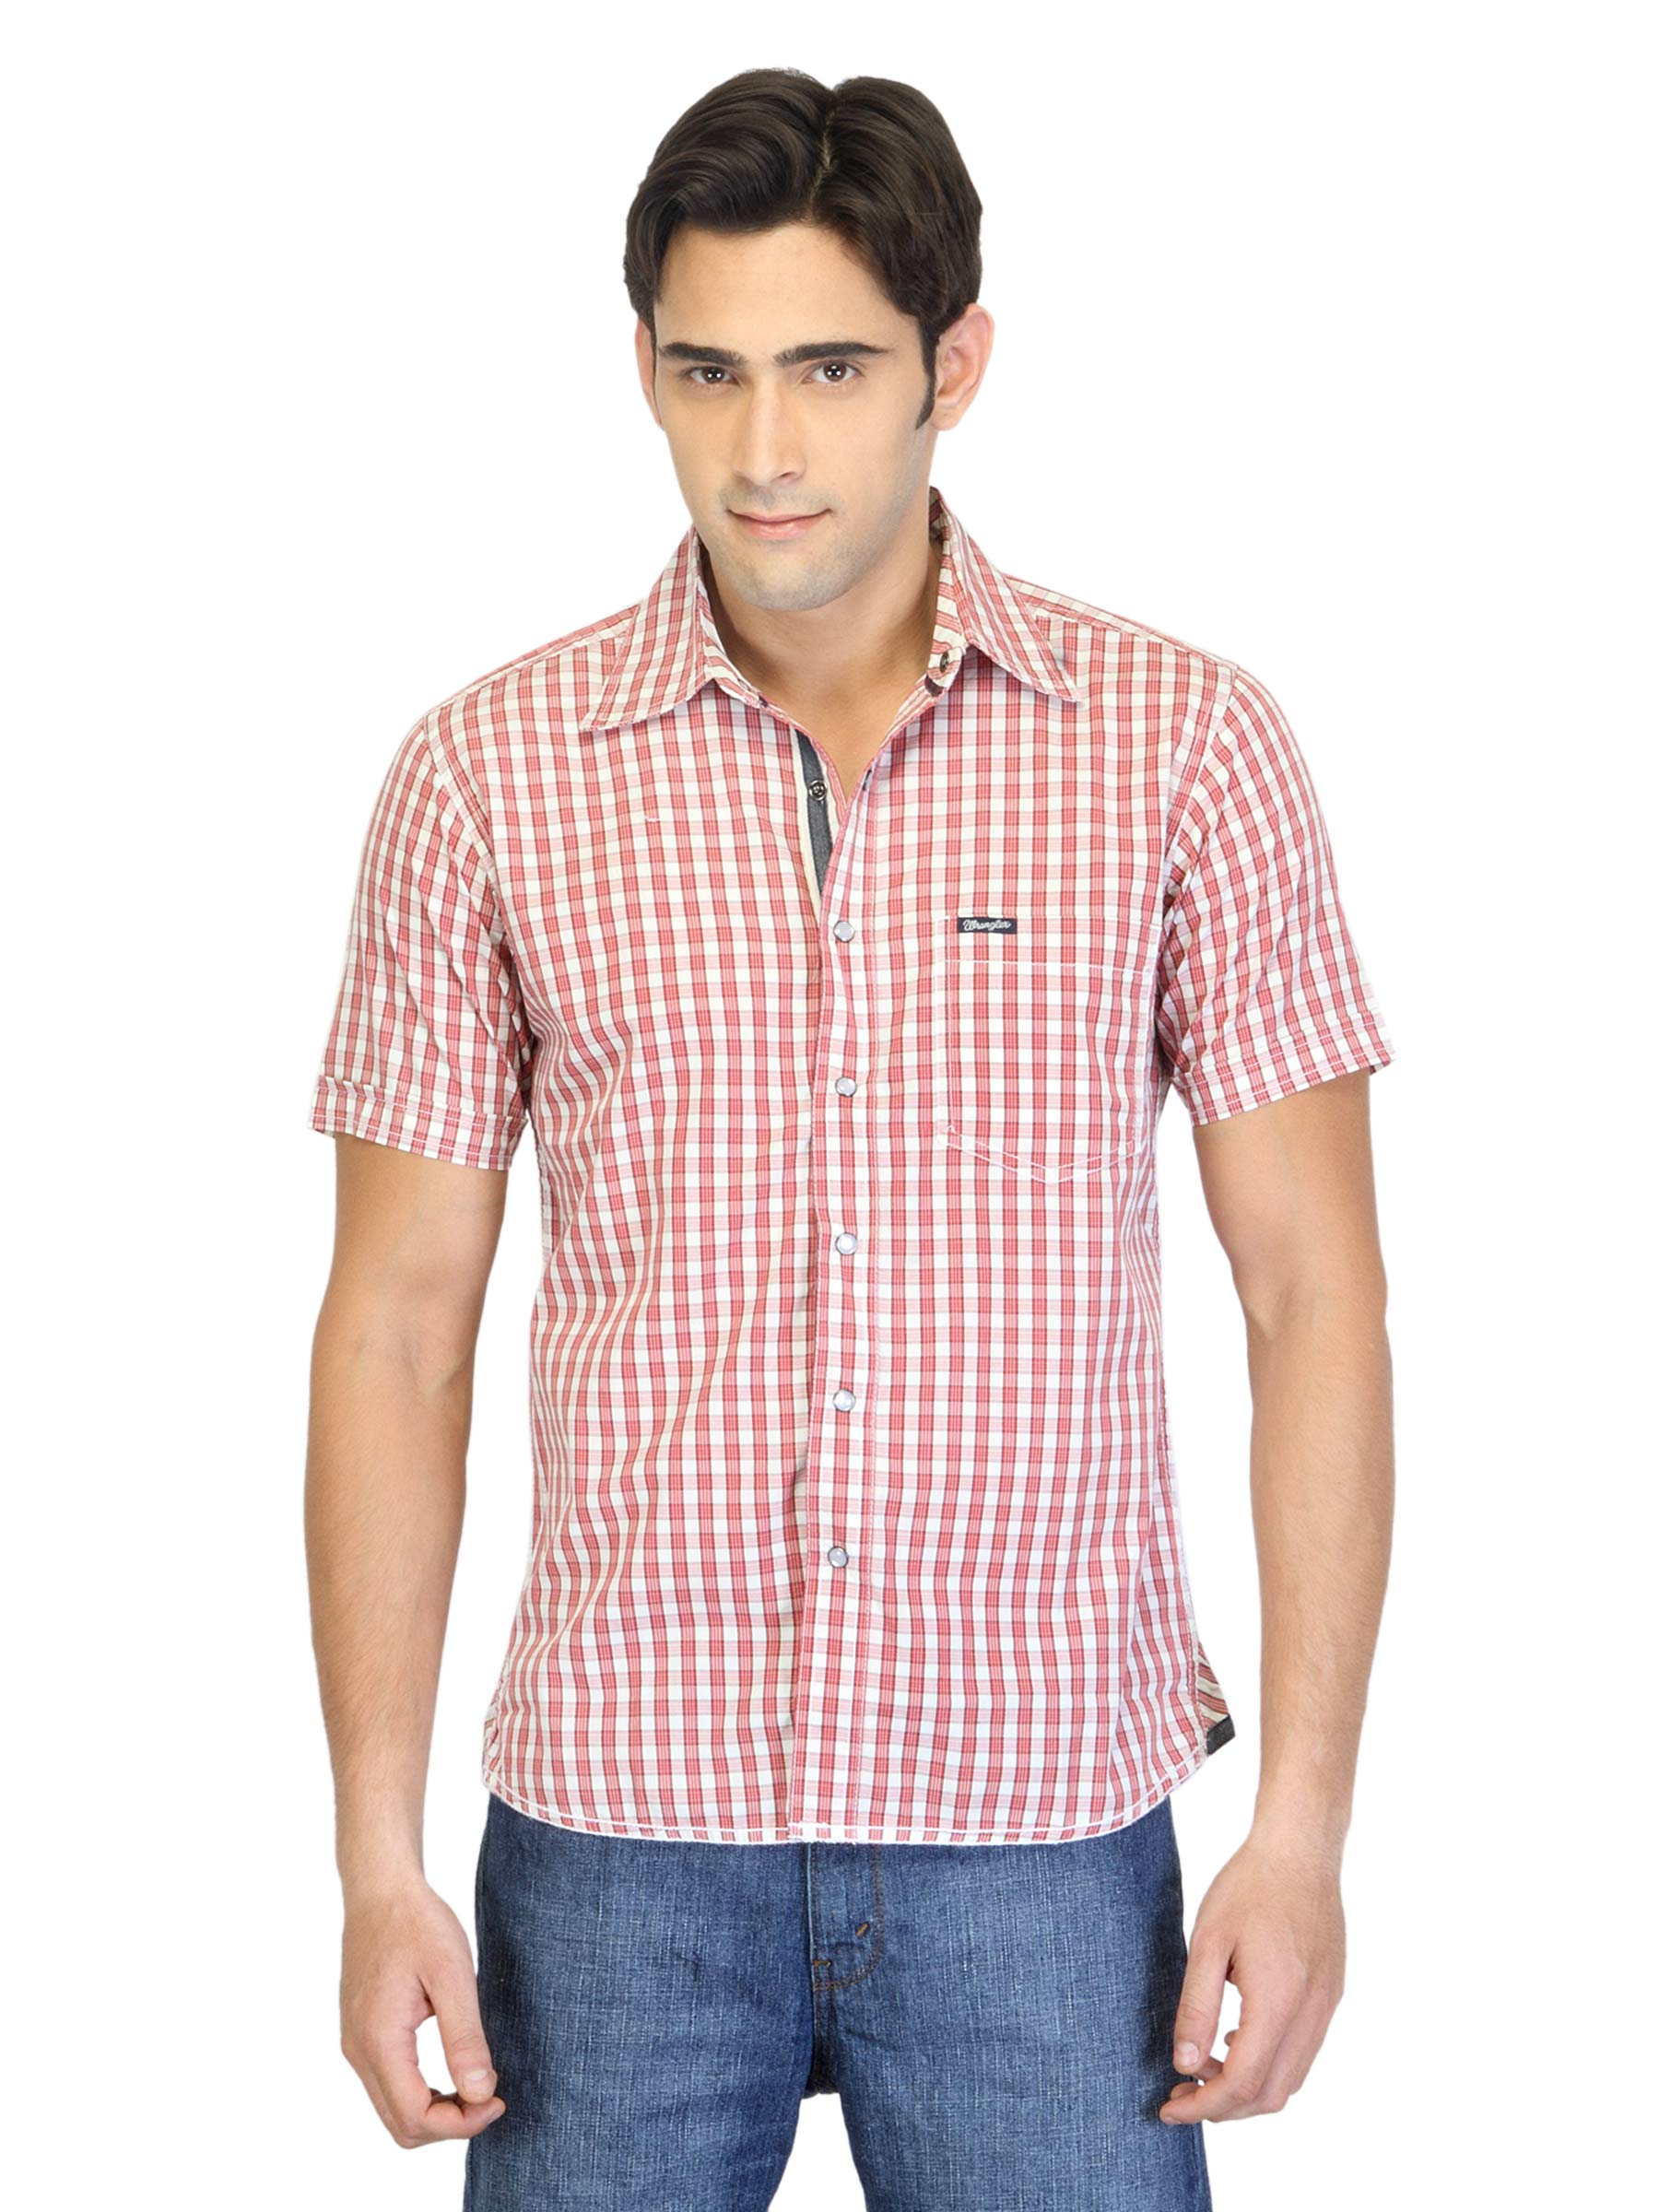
Wrangler Men American Flag Red Shirt
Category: Apparel / Topwear / Shirts
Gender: Men
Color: Red
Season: Summer 2012
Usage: Casual